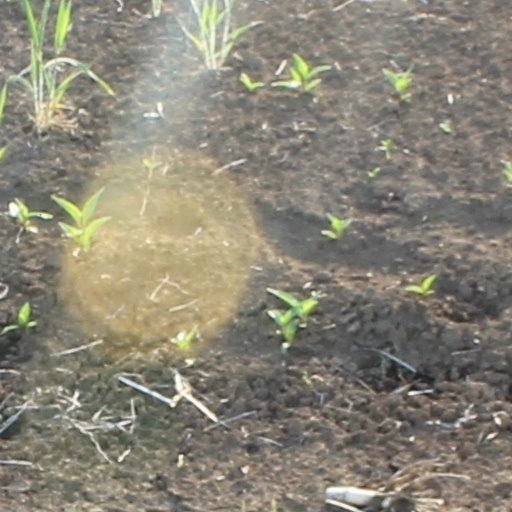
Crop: wheat